Lambda architecture

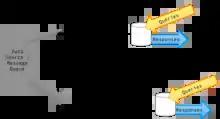
Flow of data through the processing and serving layers of a generic lambda architecture

Lambda architecture is a data-processing architecture designed to handle massive quantities of data by taking advantage of both batch and stream-processing methods. This approach to architecture attempts to balance latency, throughput, and fault-tolerance by using batch processing to provide comprehensive and accurate views of batch data, while simultaneously using real-time stream processing to provide views of online data. The two view outputs may be joined before presentation. The rise of lambda architecture is correlated with the growth of big data, real-time analytics, and the drive to mitigate the latencies of map-reduce.